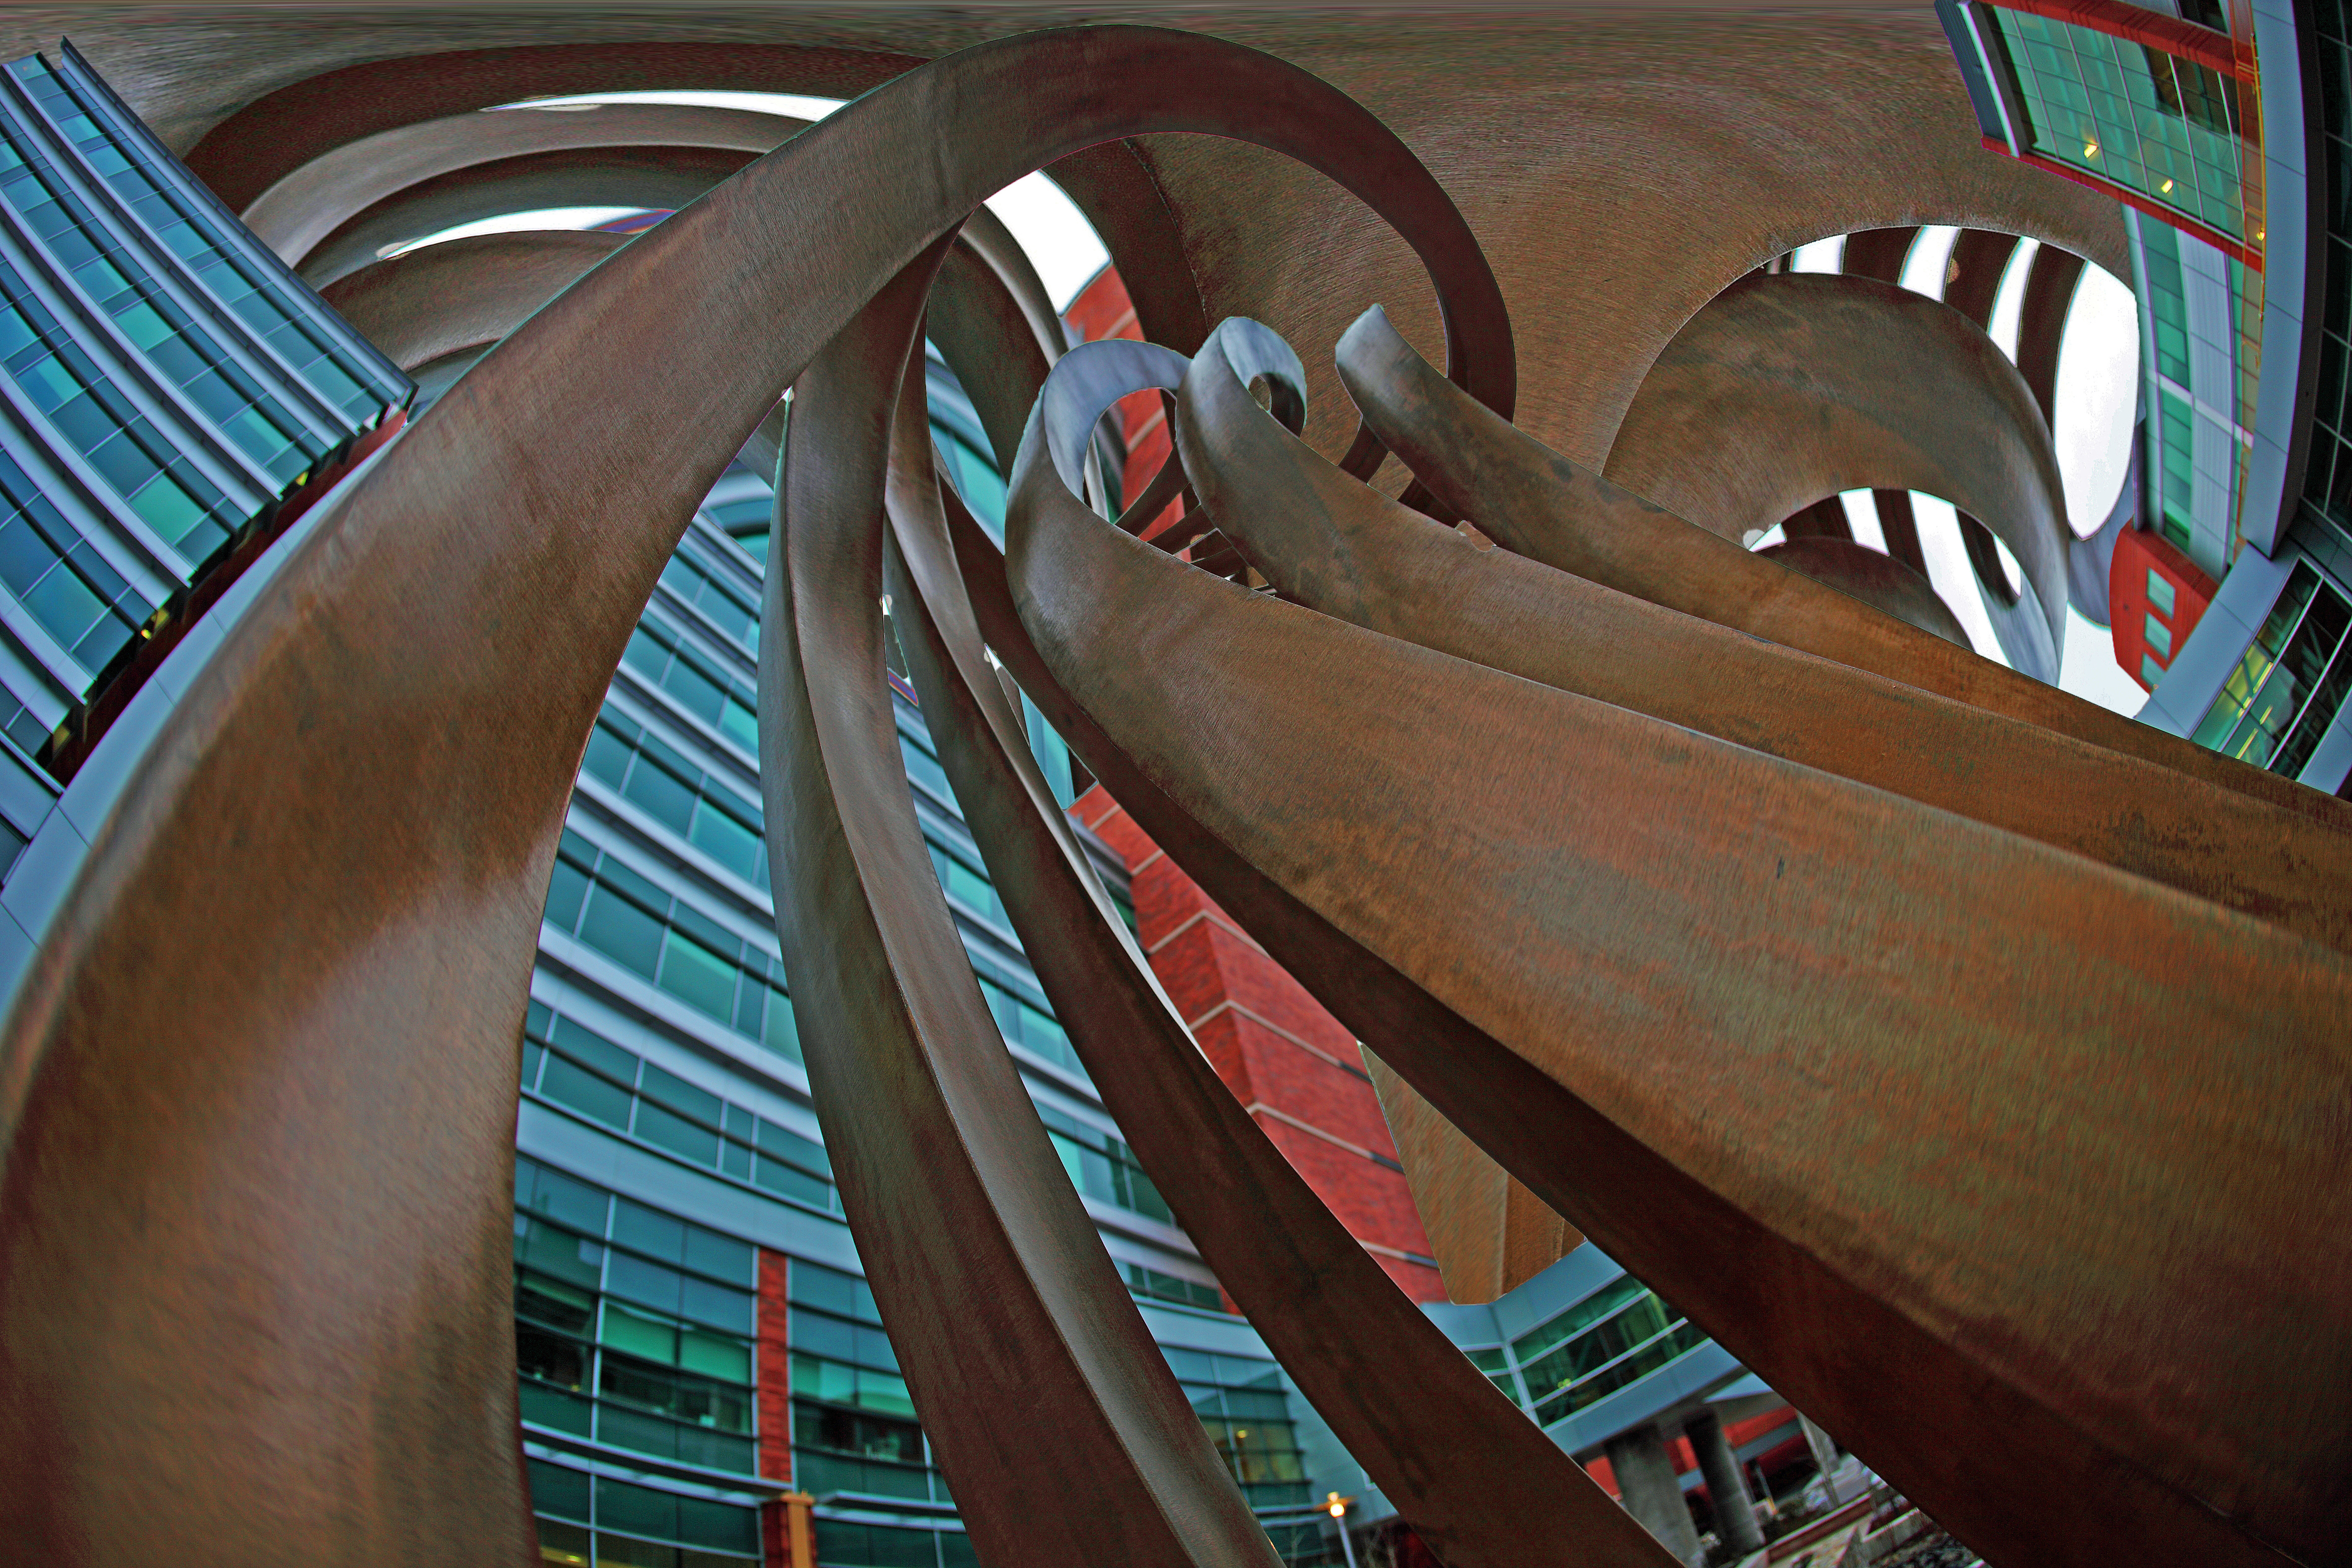
architecture, wood, glass, building, vehicle, lens, color, canon, blue, sculpture, art, eos, stairs, curves, arches, hospital, fisheye, mark, ii, 5d, distorted, tourist attraction, shape, salem, archery, oregon, ian, sane, aaaahhhhthevoices